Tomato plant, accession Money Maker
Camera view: horizontal (90 deg, fisheye); turntable rotation: 210 degrees
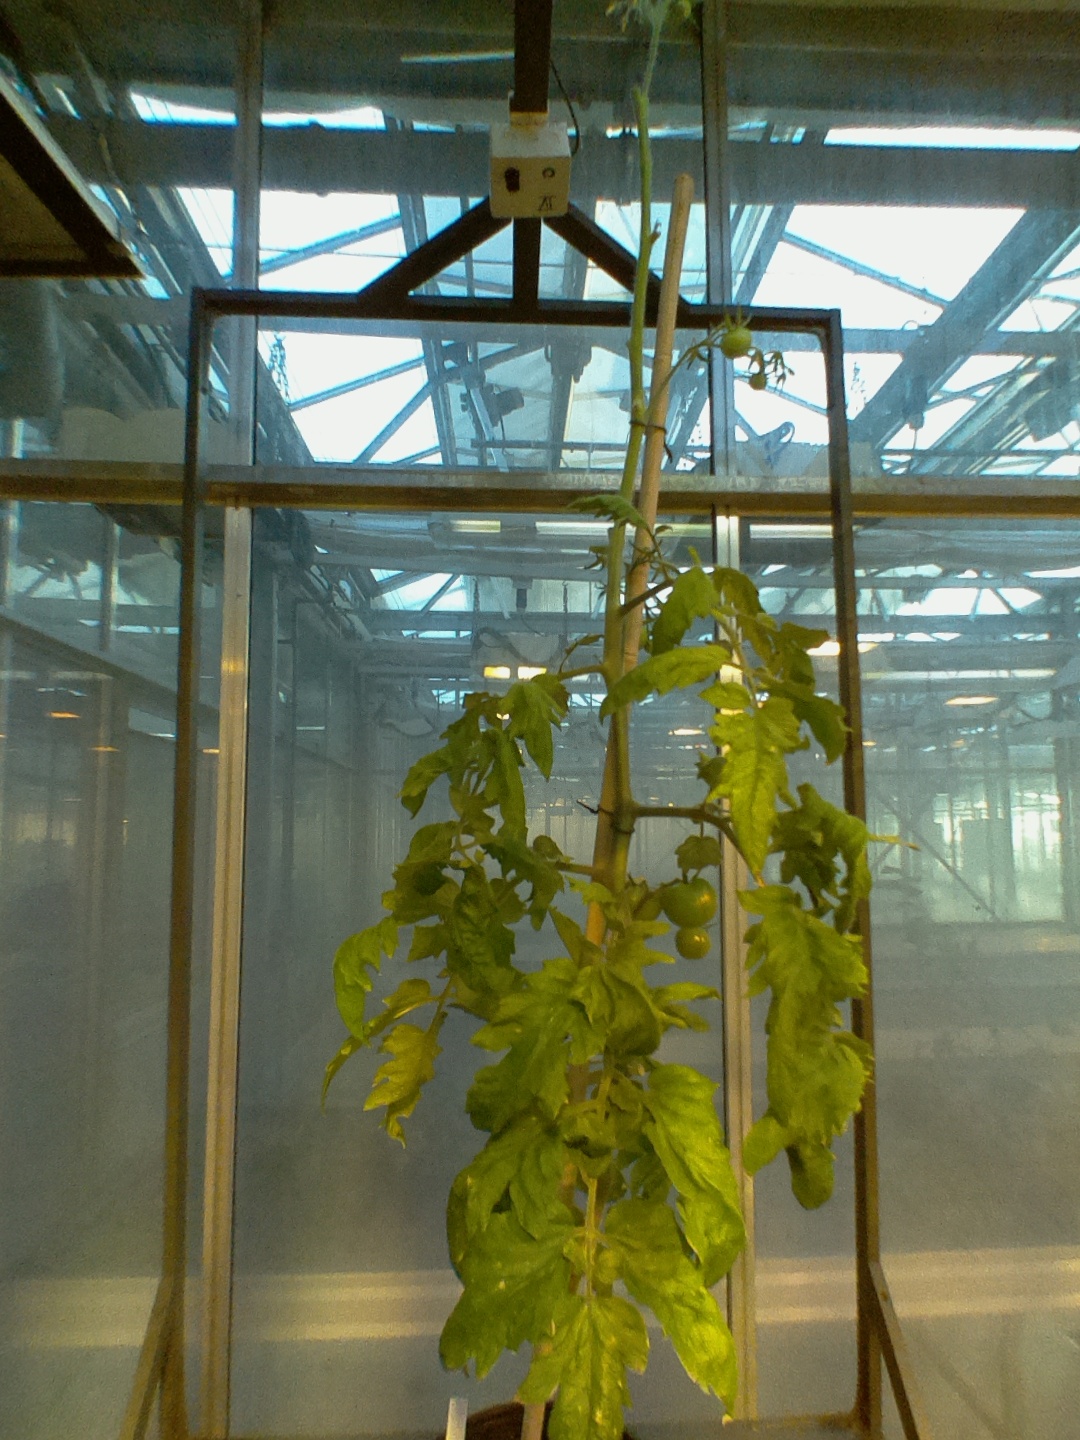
BBCH growth stage 78: 80% -90% of final fruit size